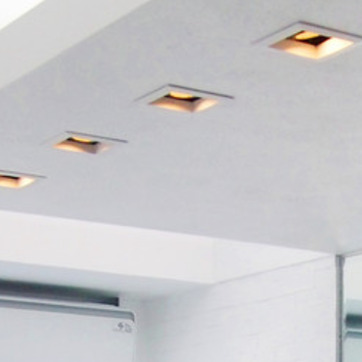
Material: painted